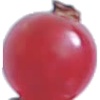
Label: Redcurrant 1